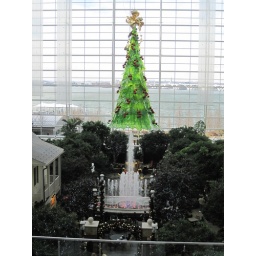
60 foot glass tree in 19 story atrium!